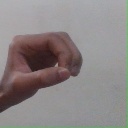
अक्षर: औ